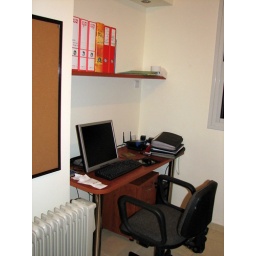
The new desk we have - built into the wall instead of the old one in the new baby's room